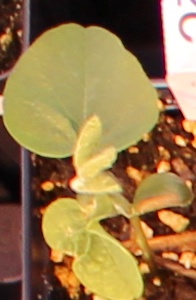
Label: Soybean